Sports in Indianapolis

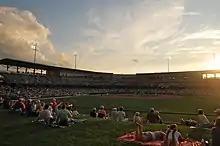
Victory Field during an Indians baseball game.

The Indianapolis Colts are a professional American football team based in Indianapolis. The team is part of the South Division of the American Football Conference (AFC) in the National Football League (NFL). The Colts have won five NFL Championships, including two Super Bowl titles. The Colts relocated from Baltimore in 1984, and began their stay in Indianapolis winning 90 of 228 games through the 1997 season, including 5 playoff games. Since Jim Irsay assumed control of the franchise in 1998 after the death of his father Robert Irsay, the team has become the first in league history to win 12 games or more in five consecutive seasons (2003–2007). After their first playoff berth in Indianapolis in 1987, they missed the playoffs 7 consecutive years. In 1995 the Colts made it to their 1st AFC Championship Game since relocating but lost to the Pittsburgh Steelers on a last-second play. In 1998 GM Bill Polian drafted Peyton Manning out of Tennessee helping to turn the franchise around. Since drafting Manning the Colts have made the playoffs in 10 of 12 years and won Super Bowl XLI against the Chicago Bears in 2006, 29–17. Lucas Oil Stadium opened before the 2008 season, replacing the RCA Dome, as the new home of the Colts.